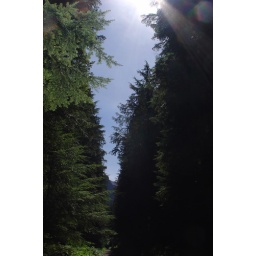
The road to Monte Cristo is abandoned to traffic, so the trees are growing in close.